Benjamin I of Constantinople

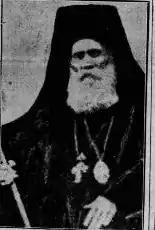
Patriarch Benjamin I of Constantinople

Benjamin I of Constantinople (18 January 1871 – 17 February 1946) was 265th Ecumenical Patriarch of Constantinople from 1936 to 1946.